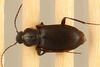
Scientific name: Calathus advena
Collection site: Rocky Mountains NEON (RMNP), plot RMNP_012